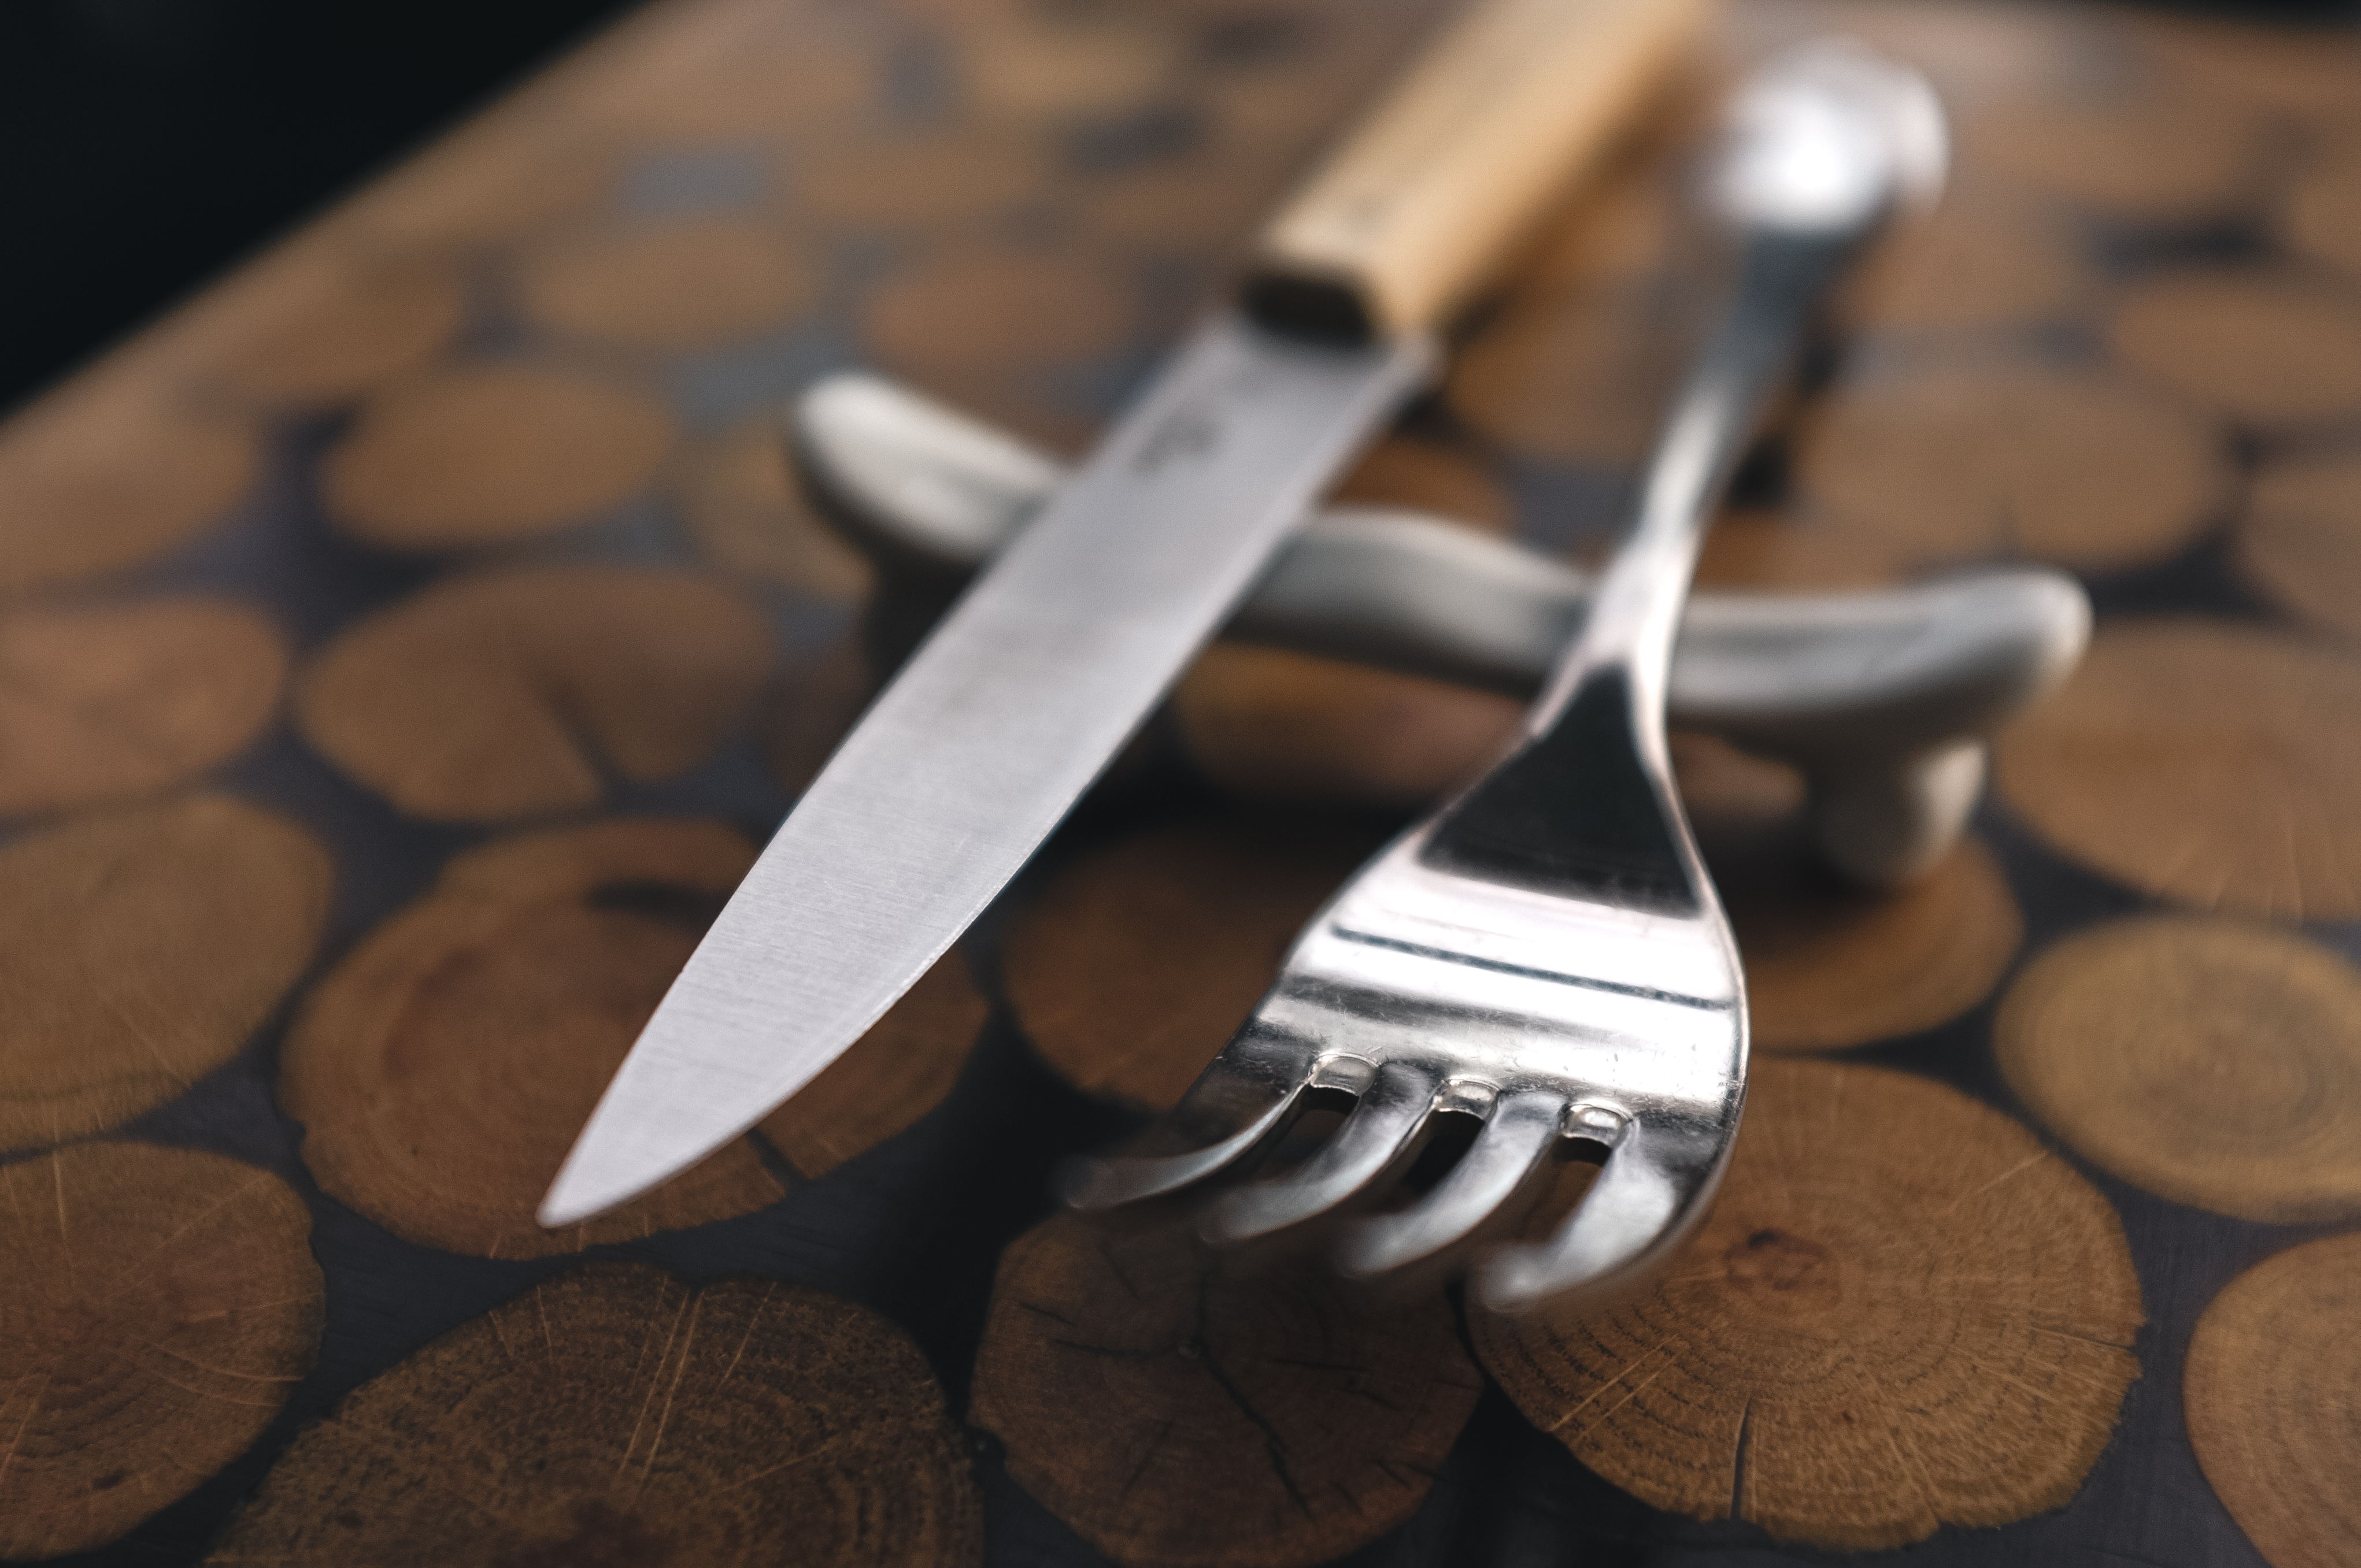
cutlery, tableware, silver, Household silver, blade, still life photography, knife, tool, metal